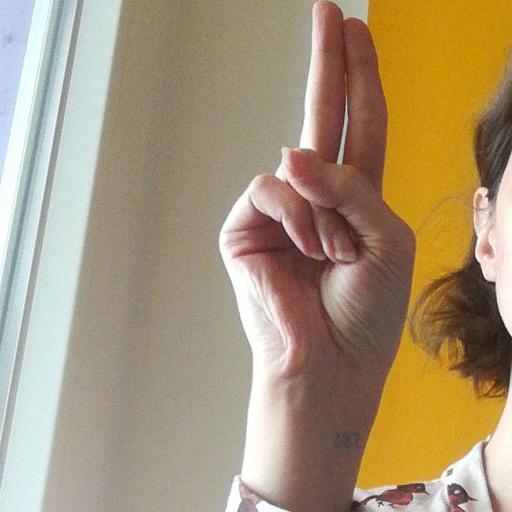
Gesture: two_up